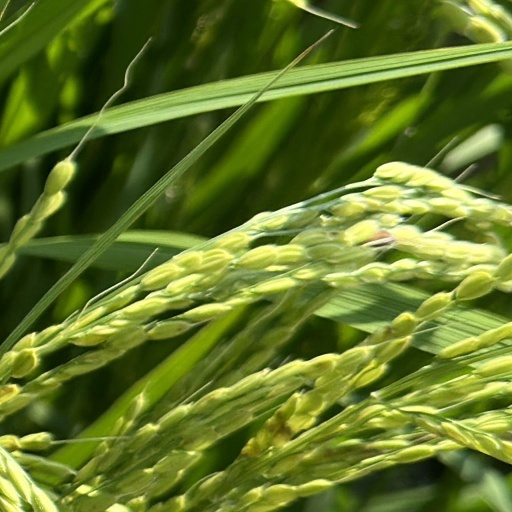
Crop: rice